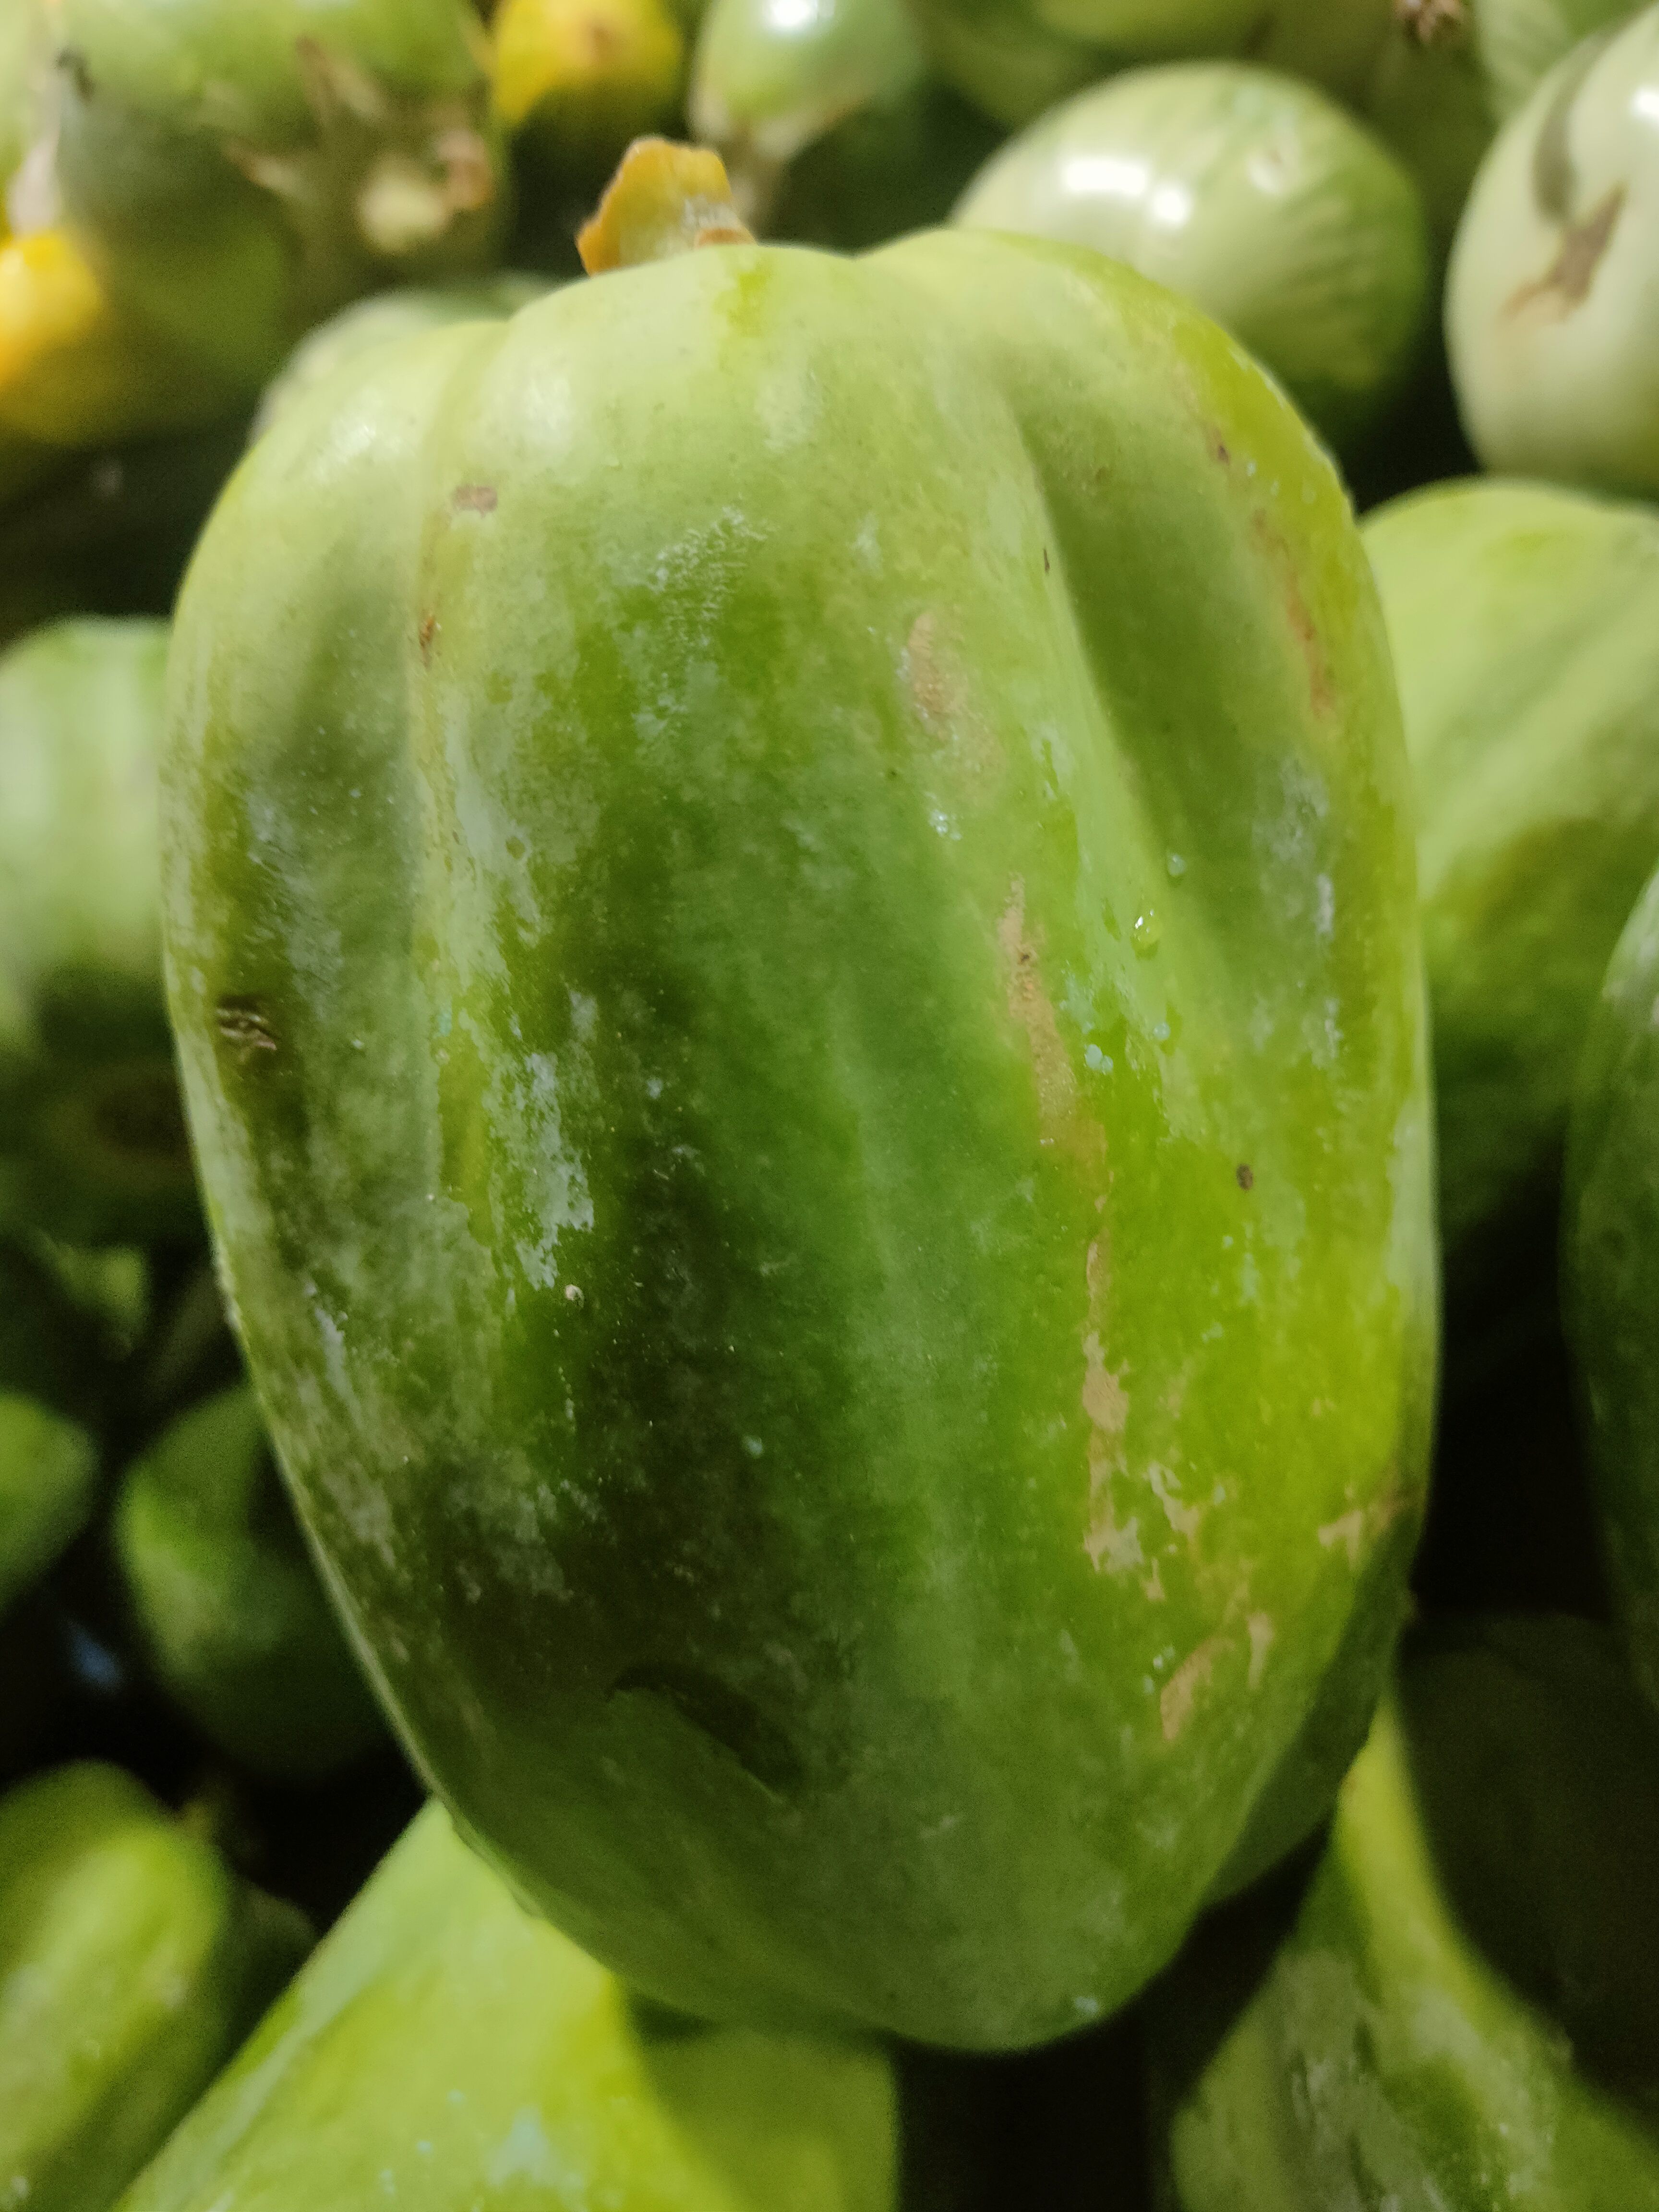
Label: Carica Papaya